Floyd Collins

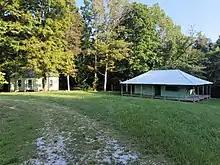
Collins home - 1st cave ticket booth - (left) and 2nd cave ticket booth (right)

William Floyd Collins was born on July 20, 1887, the son of Leonidas "Lee" Collins (1858–1936) and Martha Jane (née Burnett) (1862–1915). The Collins family had already suffered hardship prior to Floyd's death in 1925, as his mother Martha died from tuberculosis in 1915, and his older brother James Collins had died in 1922 from Typhoid fever. Floyd's siblings included Homer Collins (1902–1969), Nellie Collins (1900–1970), and Marshal (1897–1981), Anna, and Andy Collins. After the death of his mother, Floyd's father remarried to Serilda Jane "Miss Jane" (née Tapscott), who was the widow of a caver who died in 1915. Miss Jane died in 1926, just a year after Floyd, after which Lee married for a third time.